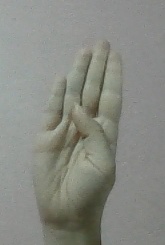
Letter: kaaf